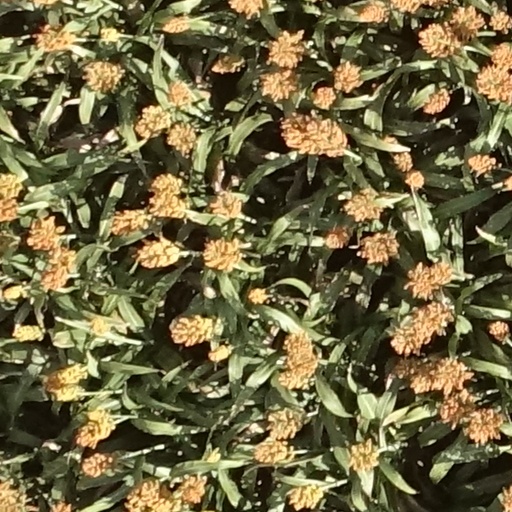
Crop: sorghum